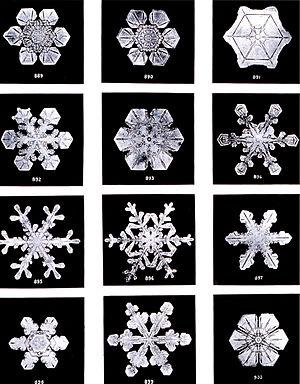
Ukichiro Nakaya est un physicien japonais connu pour son travail en glaciologie et en sciences de basses températures. Il est considéré comme le premier à avoir fabriqué des flocons de neige artificiels.
Wilson Alwyn Bentley, surnommé Snowflake, est l'un des premiers photographes connus de flocons de neige.
6 est l'entier naturel qui suit 5 et qui précède 7.
L'eau est une substance chimique constituée de molécules H₂O. Ce composé est très stable et néanmoins très réactif, et l'eau liquide est aussi un excellent solvant. Dans de nombreux contextes, le terme eau est employé au sens restreint d'eau à l'état liquide, ou pour désigner une solution aqueuse diluée.
La neige est d'abord une forme de précipitations atmosphériques constituée de particules de glace ramifiées contenant de l'air qui sont la plupart du temps cristallisées et agglomérées en flocons, de structure et d'aspect très variables. Mais cette glace peut aussi être sous forme de grains : neige en grains et neige roulée. Lorsqu'il y a suffisamment de froid et d'humidité dans l'atmosphère, la neige se forme naturellement par condensation solide de la vapeur d'eau à saturation autour des noyaux de congélation. Selon sa structure et le vent, la neige tombe plus ou moins vite vers le sol. Sa formation dans l'atmosphère en réseau ramifié de particules solides distingue la neige d'autres précipitations relativement voisines comme la grêle ou le grésil.